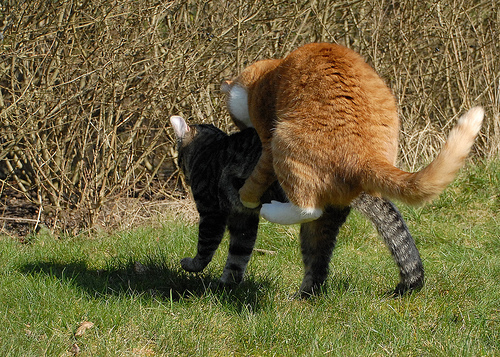
Label: not_food